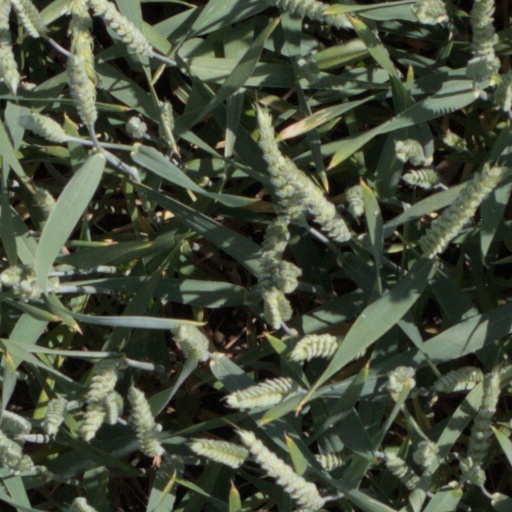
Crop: wheat